Postage stamps and postal history of Ivory Coast

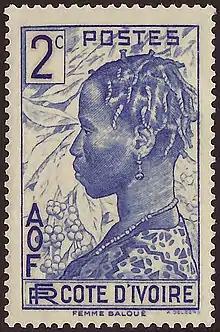
1936 stamp of Côte d'Ivoire showing of a Baoulé woman and coffee branches

The first use of postage stamps was at Assinie from 1862, where the French Colonies general issues were available. The cancellation was an "ASI" in a lozenge of dots.